Lochaline

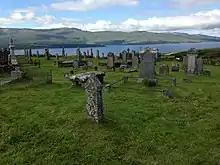

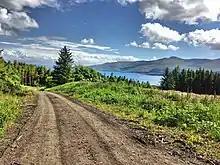
Forest path in Lochaline

The Lochaline hotel, with its beach, has views of the Sound of Mull and the ruins of the old Ardtornish castle.